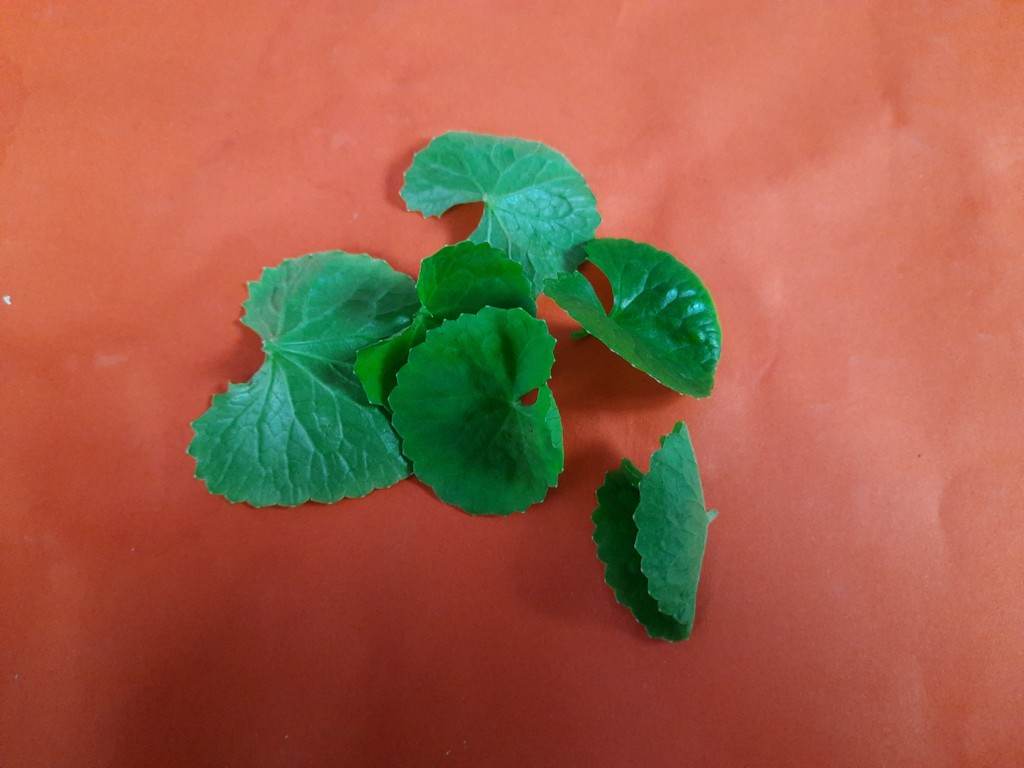
Label: Healthy